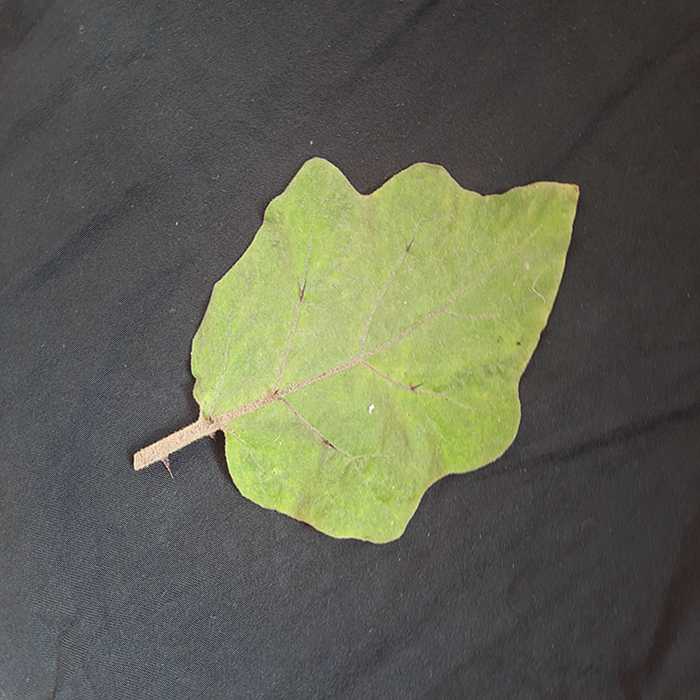
Plant: Eggplant
Label: Eggplant fresh leaf